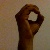
The image shows a hand gesture representing the letter 'O' in Indian Sign Language.